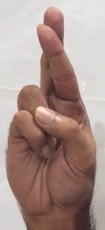
ASL sign: R